One Chicago (building)

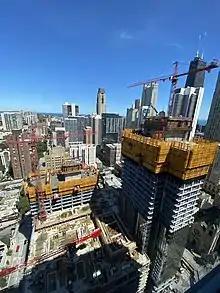
One Chicago Square from One Superior Place

Planned retail tenants for the podium of the two towers include a Whole Foods Market and Life Time luxury athletic resort, as well as an upscale restaurant and an event center catered toward receptions for weddings at Holy Name Cathedral.